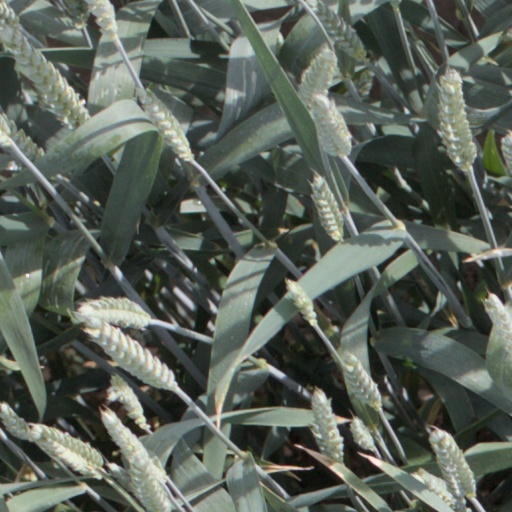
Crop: wheat